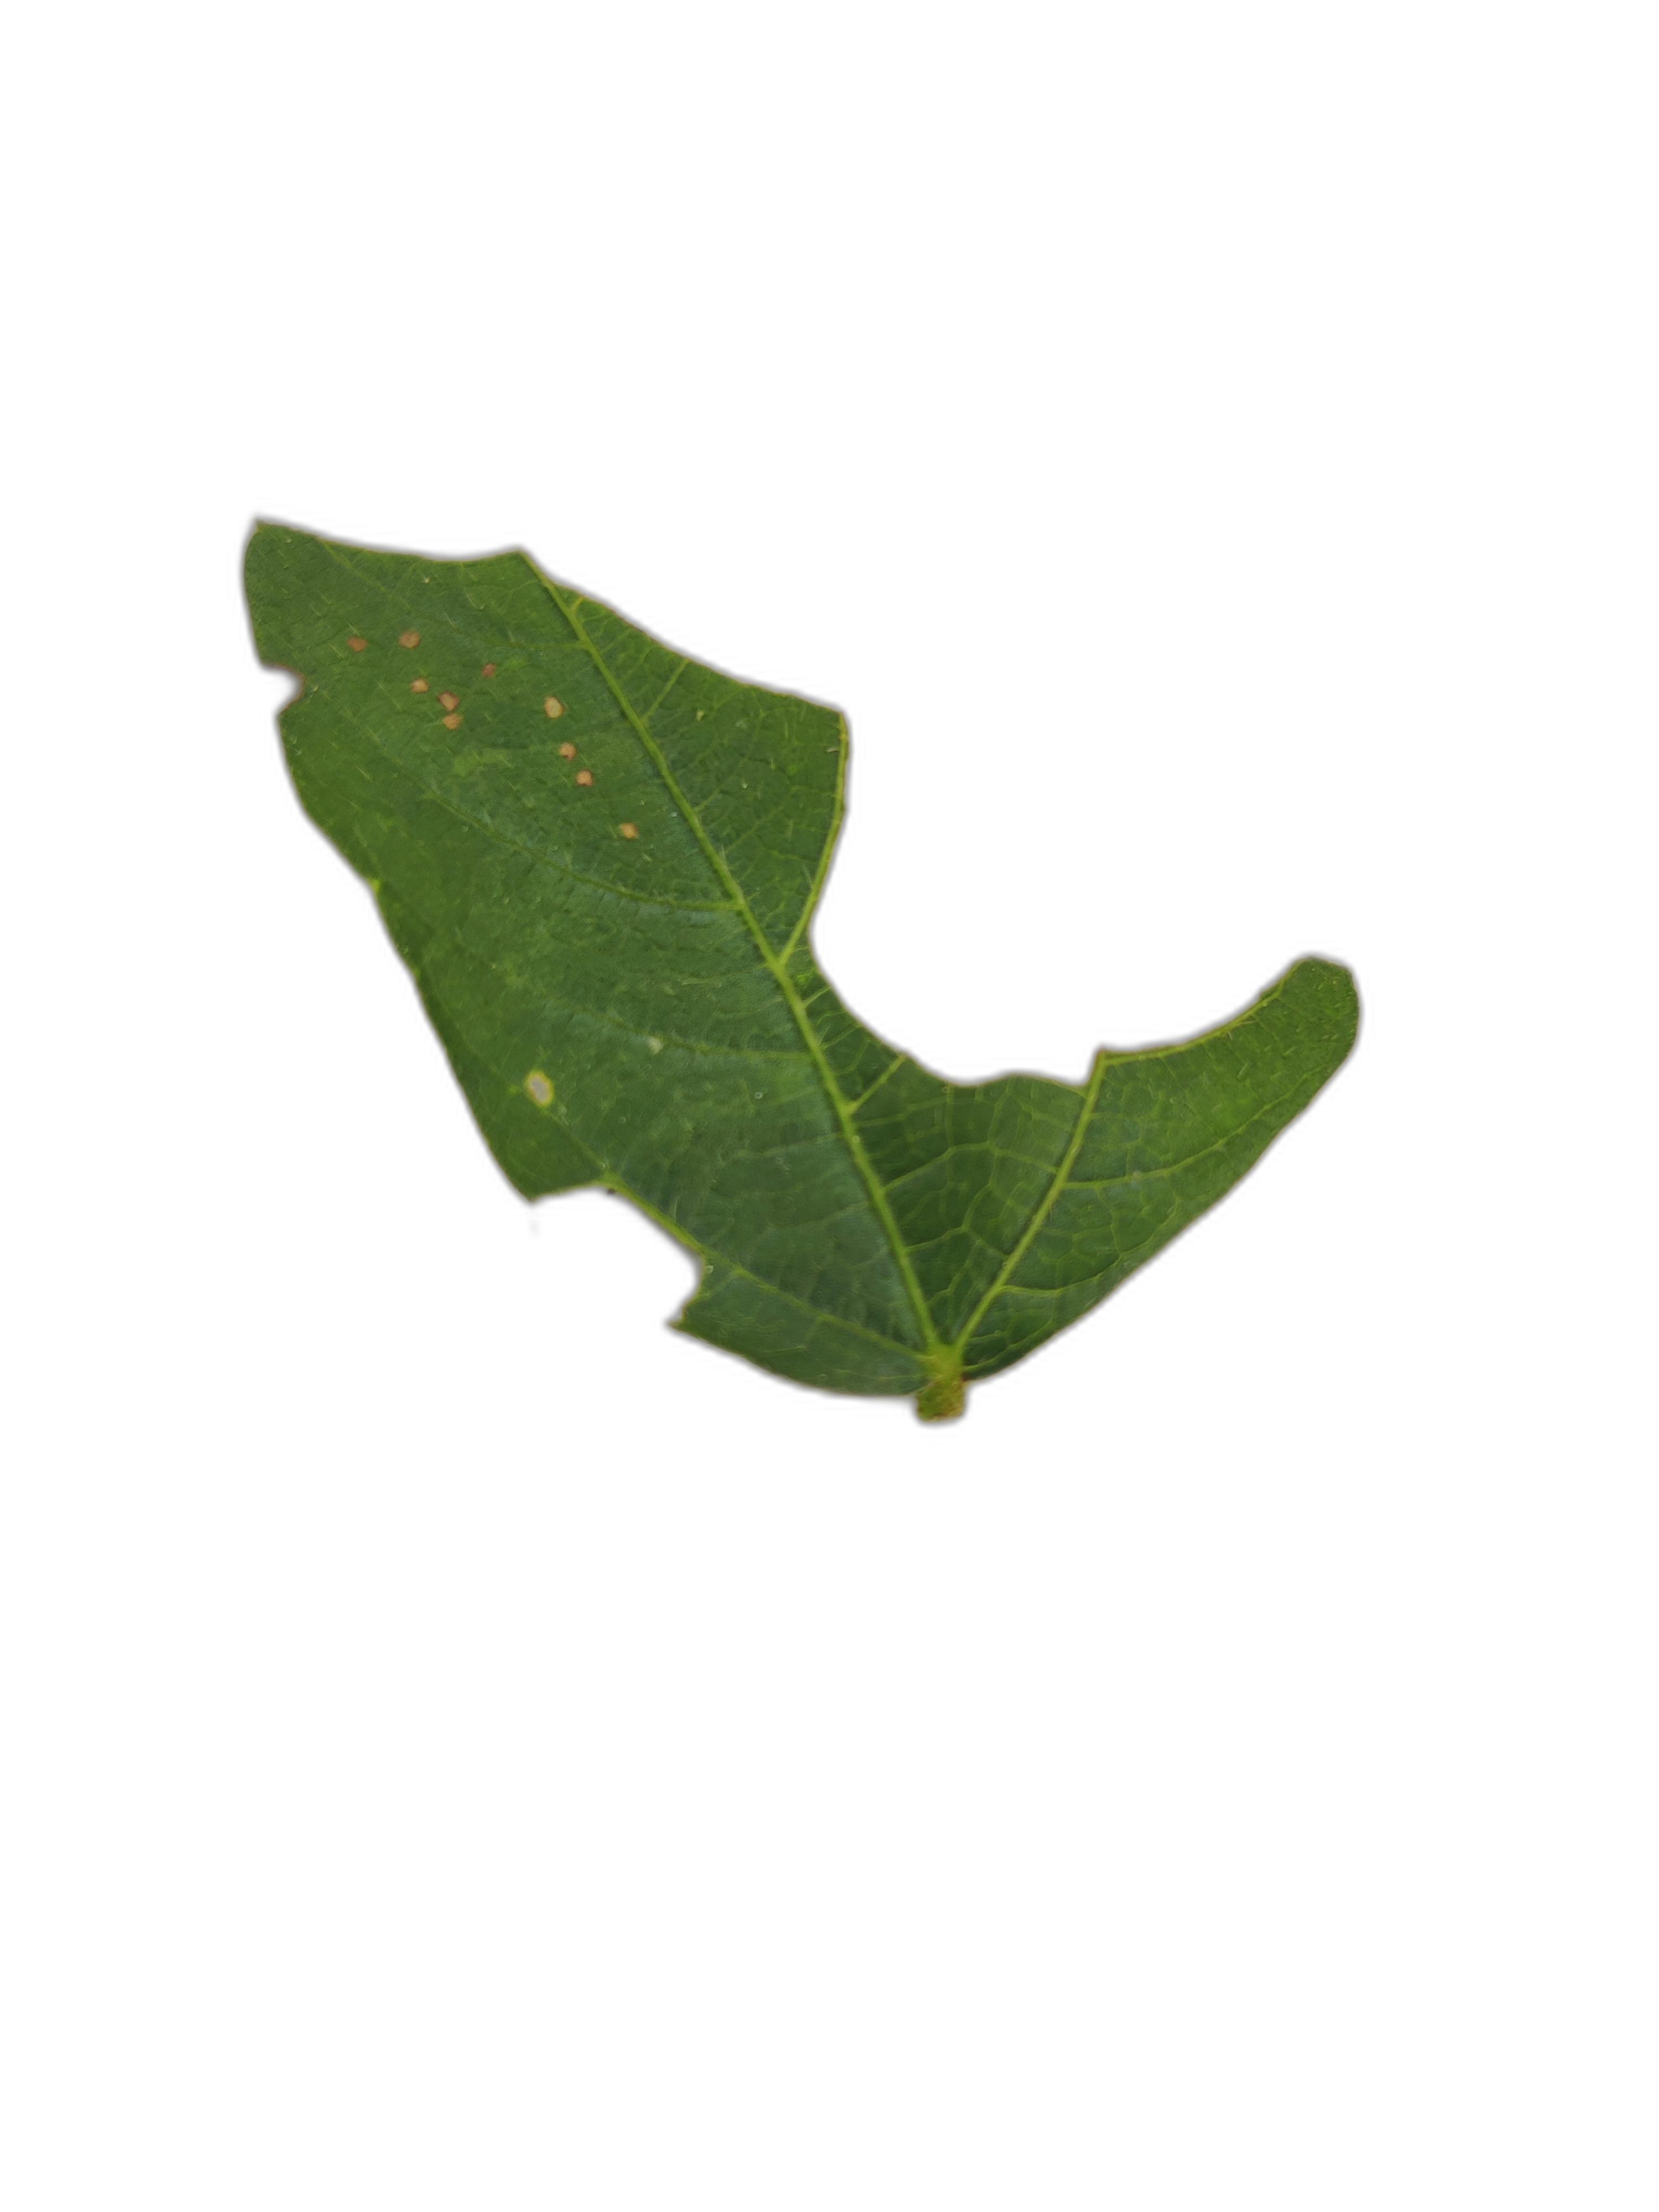
Label: Cercospora leaf spot